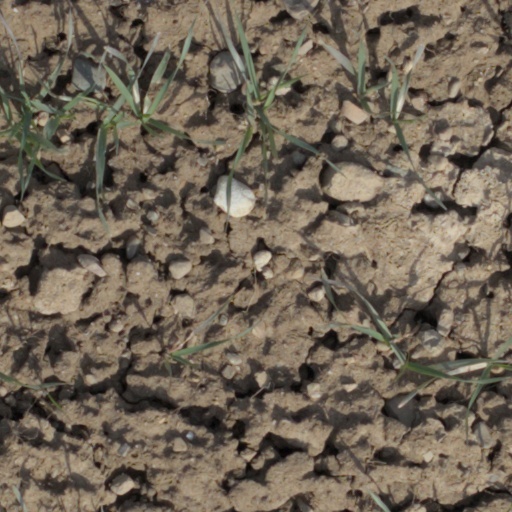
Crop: wheat